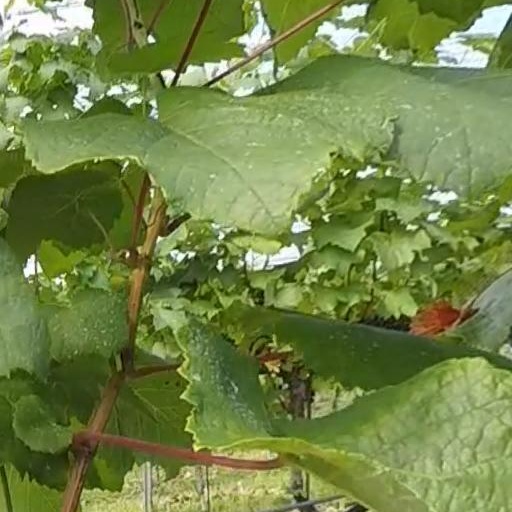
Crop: grape